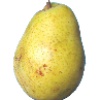
Label: Pear Monster 1